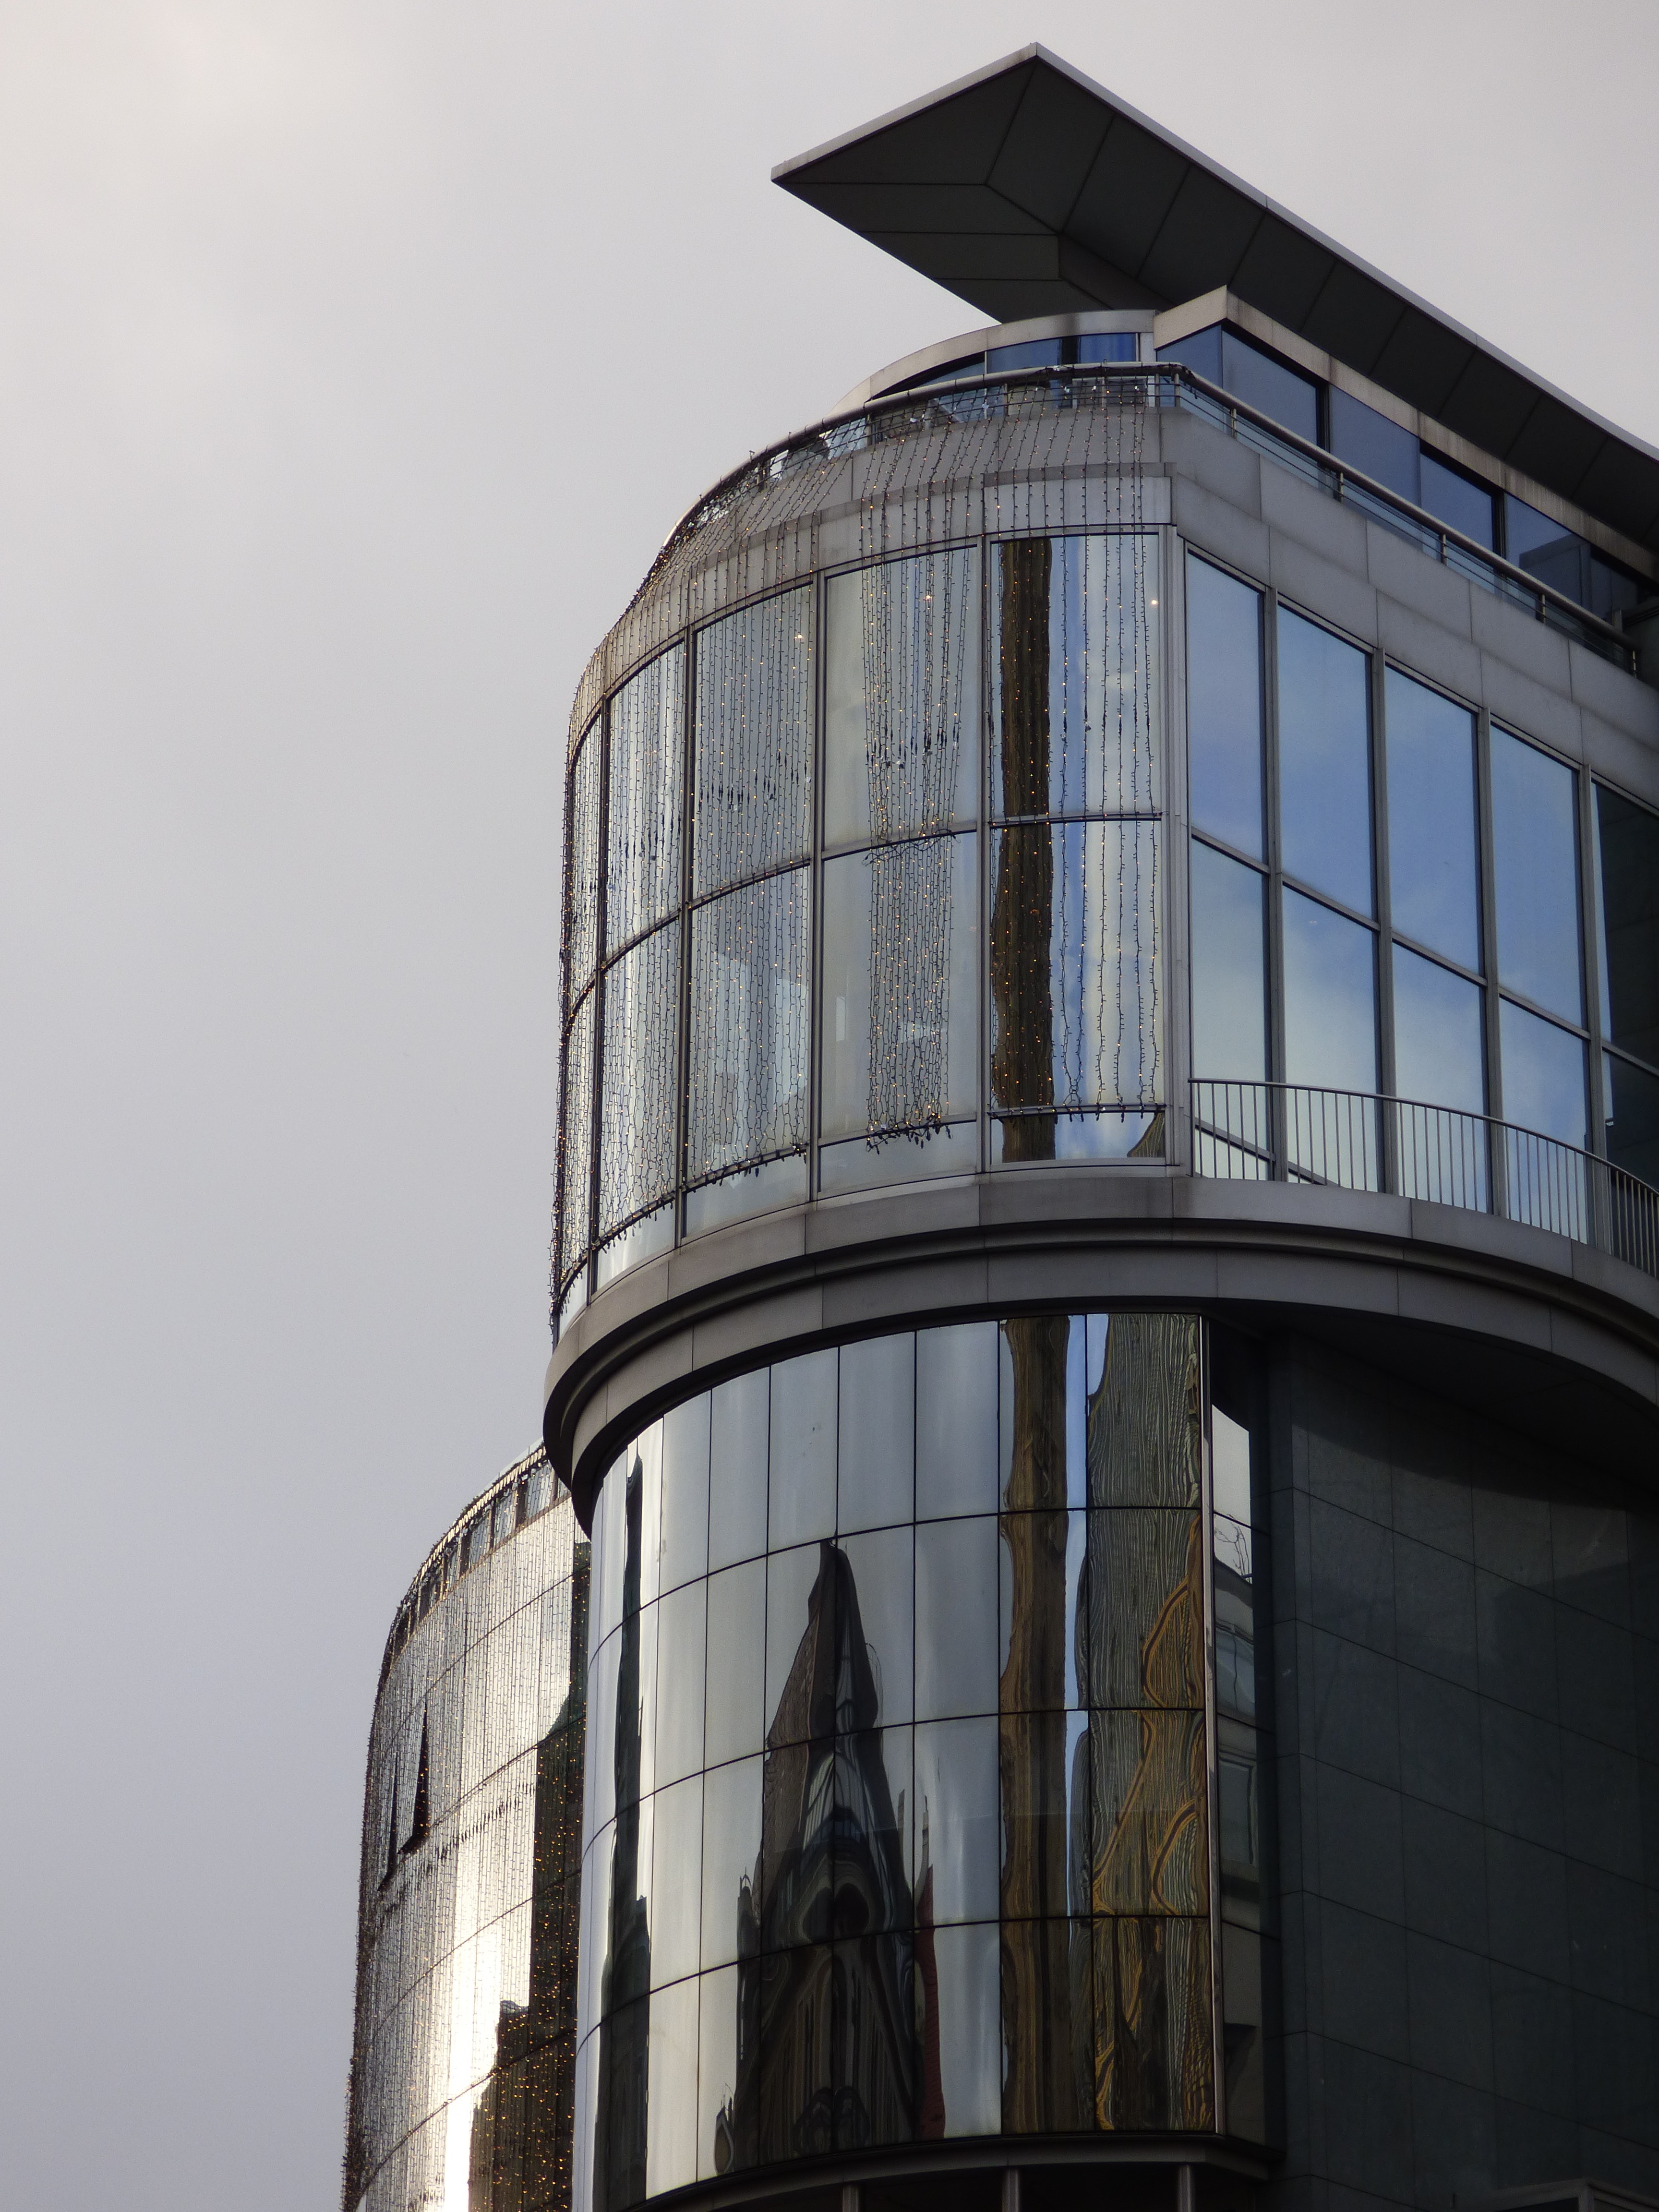
architecture, structure, house, window, glass, building, reflection, tower, landmark, facade, office building, tower block, vienna, the skyscraper, building glass, control tower, urban area